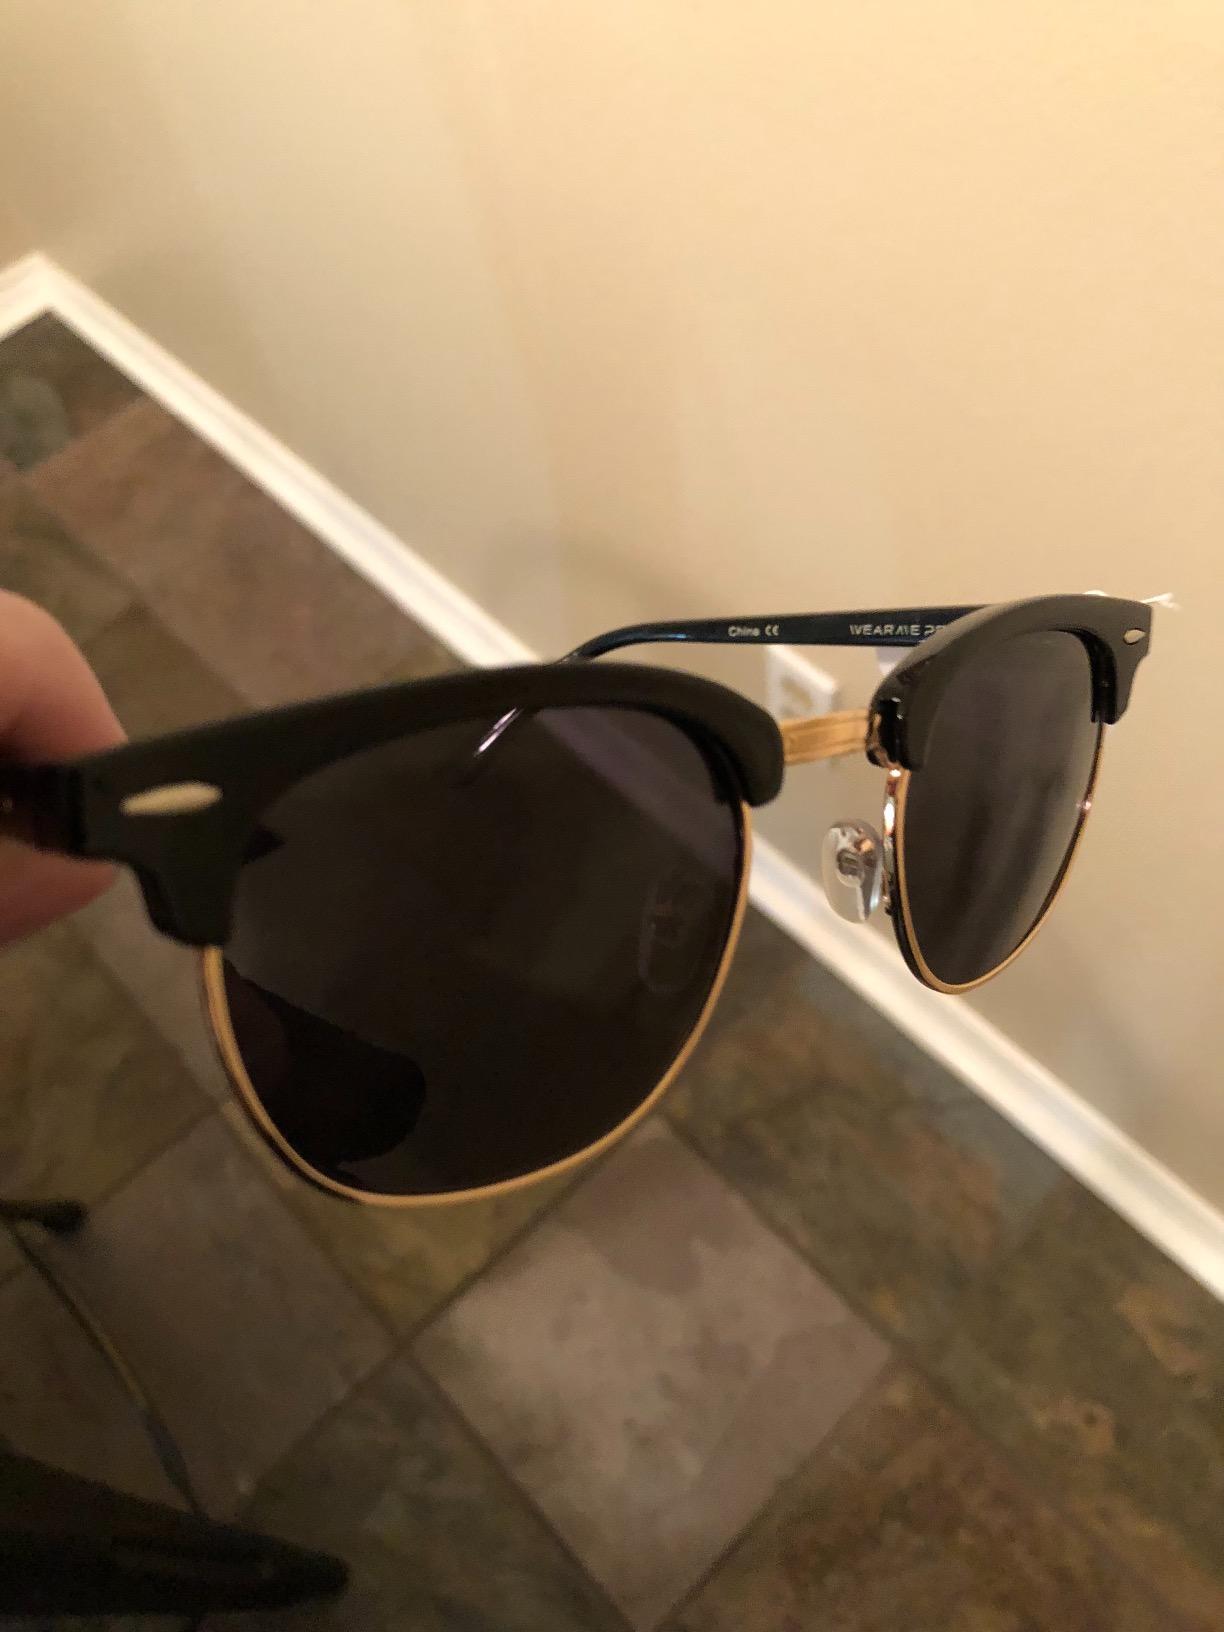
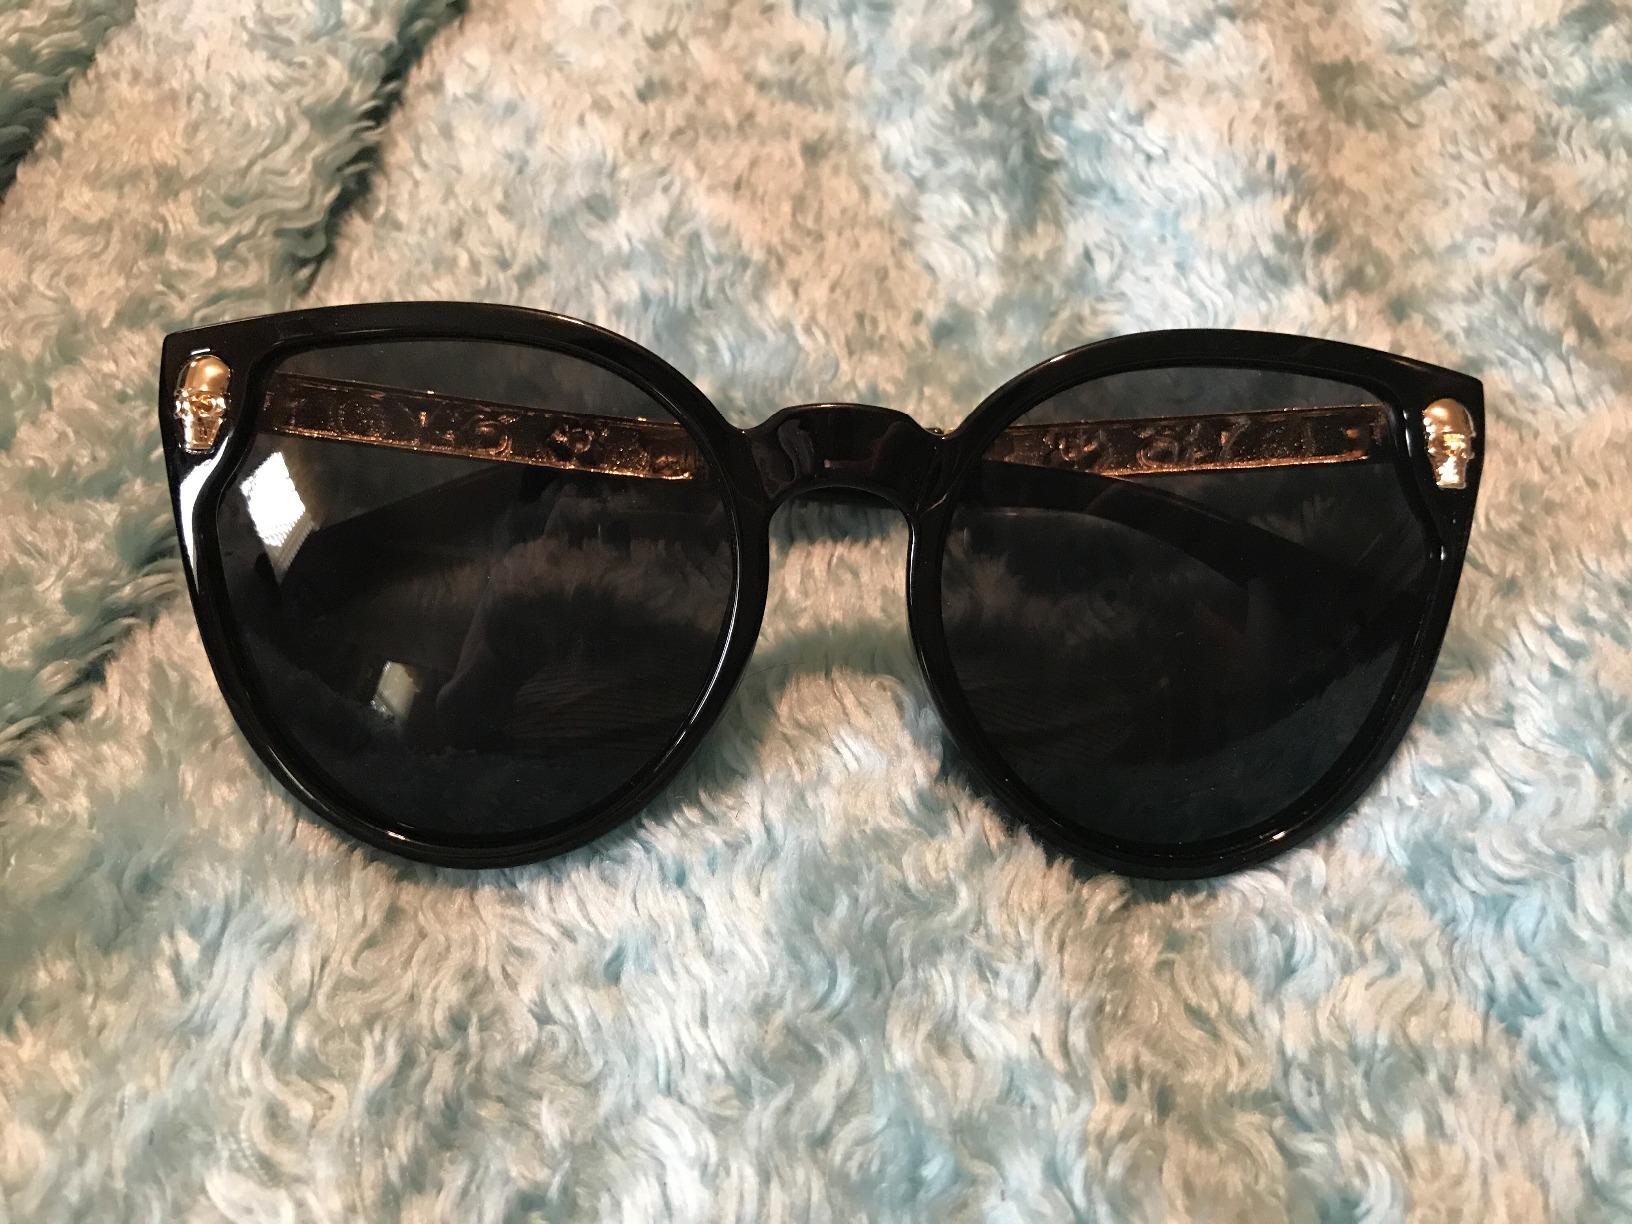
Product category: accessories_sunglasses
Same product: no